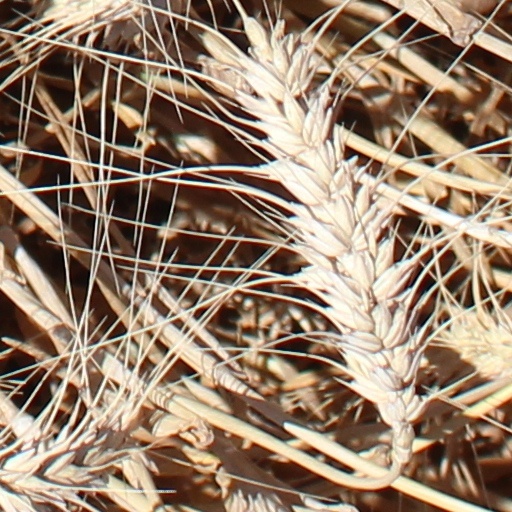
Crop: wheat